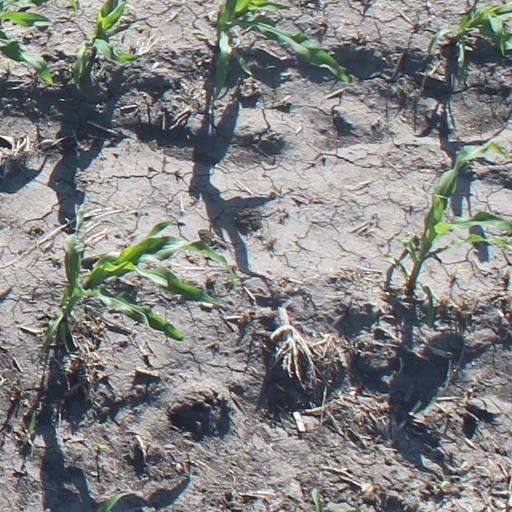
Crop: maize; corn